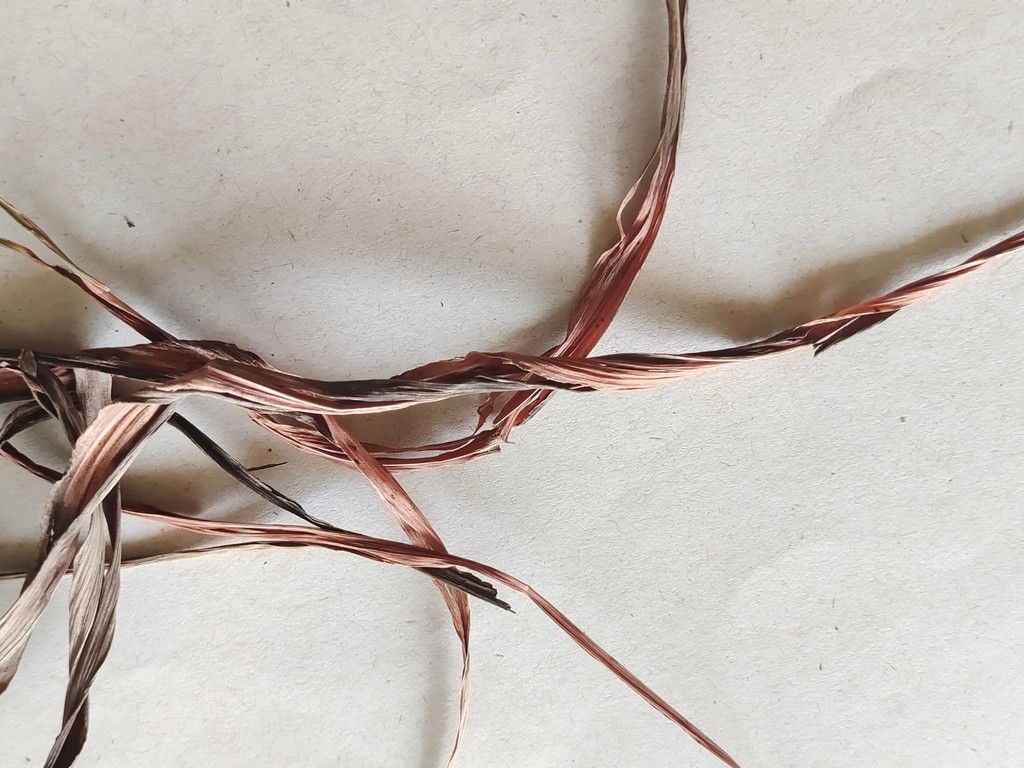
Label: Dried